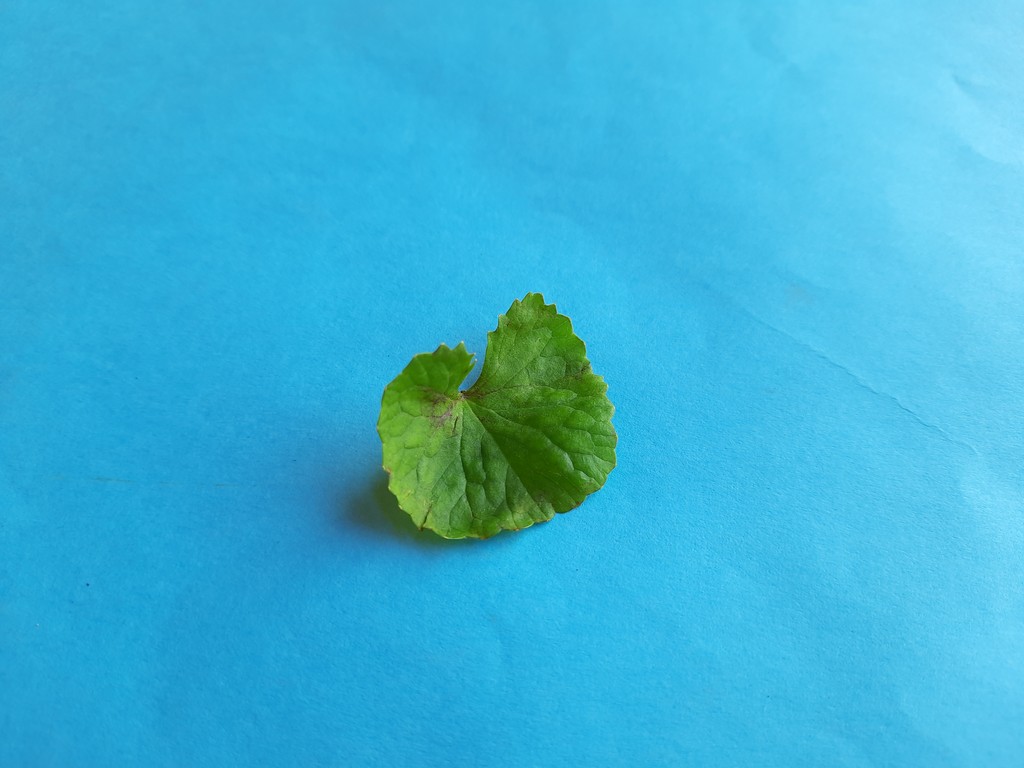
Label: Unhealthy